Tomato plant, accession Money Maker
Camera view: bottom (45 deg); turntable rotation: 330 degrees
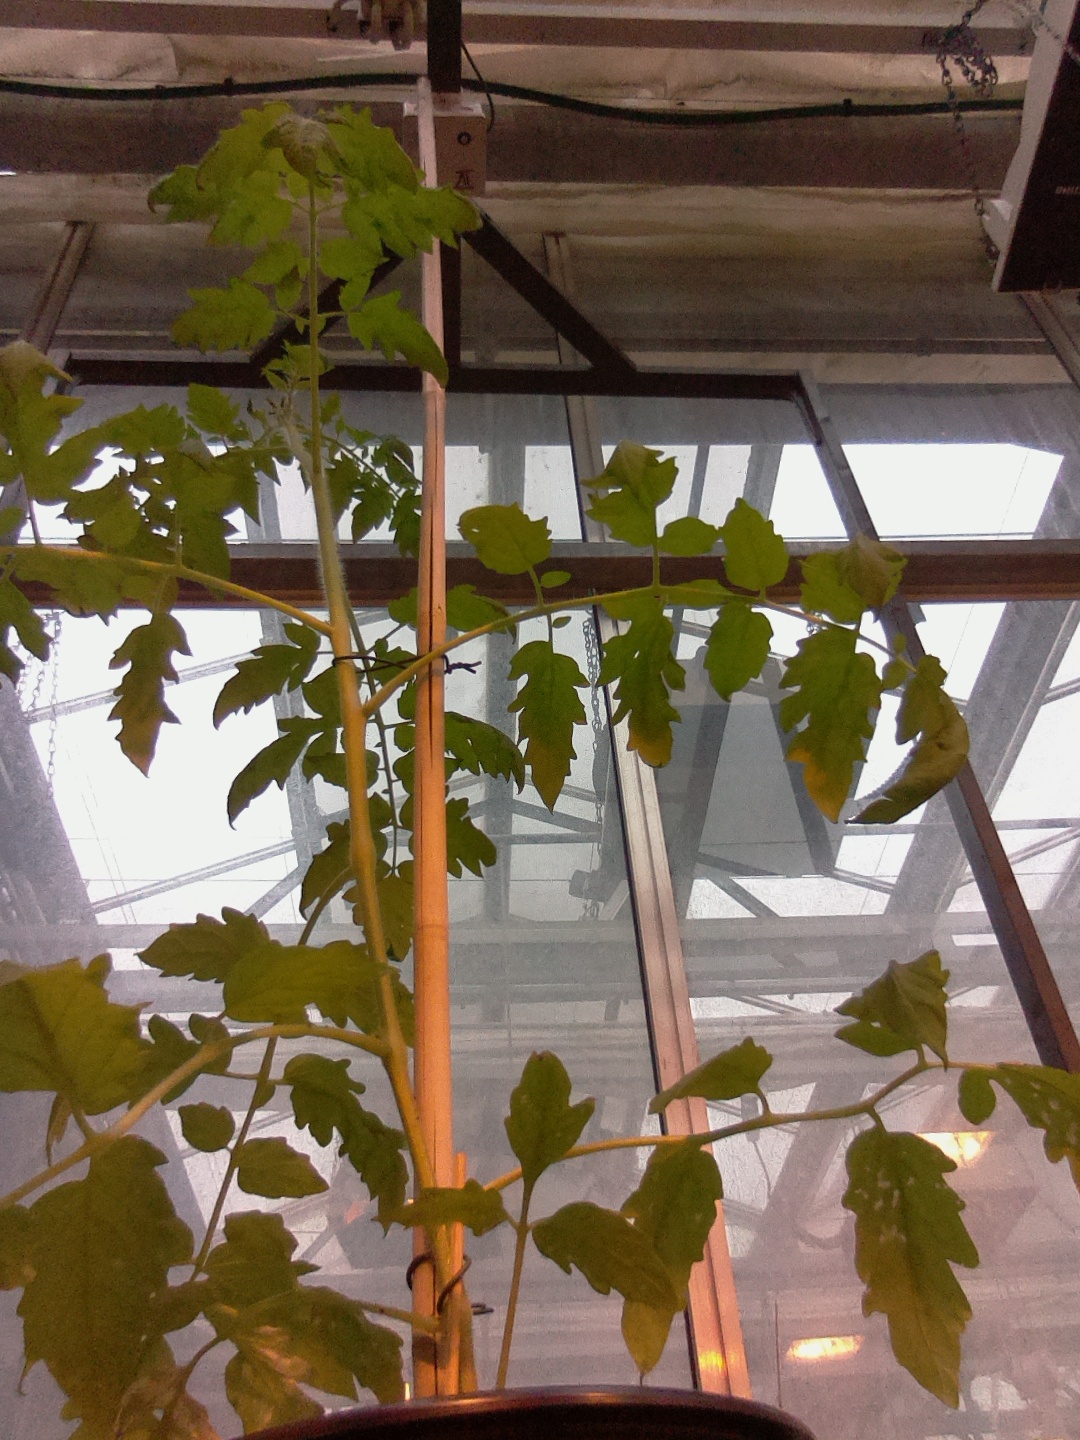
BBCH growth stage 54: 4 inflorescences visible